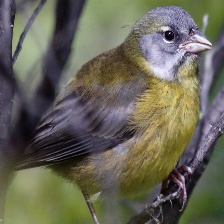
Species: PATAGONIAN SIERRA FINCH
Scientific name: PHRYGILUS PATAGONICUS
ImageNet parent category: house_finch